Alexander Scott Withers

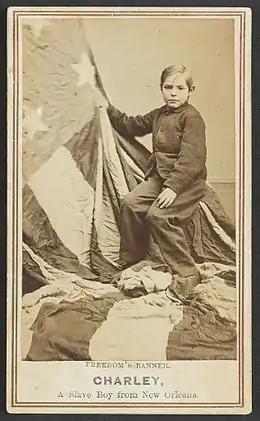
Charley Taylor holding an American flag.

Disappointed, Withers traveled to Missouri with the plan of settling and spending his remaining years there, but was likewise disappointed with that region and soon returned to Lewis County, where he again took up in farming and school teaching. (He was teacher to the future General Thomas “Stonewall” Jackson in 1839 in a school in Lewis County's first court house building.) Beginning in 1840, he served several years as local justice of the peace near Weston. After the death of his wife in 1853 he made his home with his eldest daughter in Parkersburg.